Power (Kanye West song)

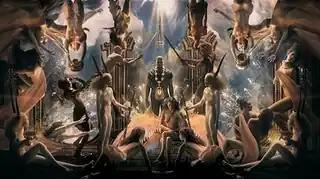
A screenshot of the music video.

"The New York Times" previewed a clip of the music video directed by artist Marco Brambilla, featuring Irina Shayk, Jessica White and African-American albino fashion model Diandra Forrest. The video premiered on MTV on August 5, 2010, preceding a new episode of "Jersey Shore". The "Power" video commences with a portrait-view headshot of West staring intensely into the camera with illuminated eyes and wearing a large, low-hanging gold chain necklace with an equally large pendant of Horus.